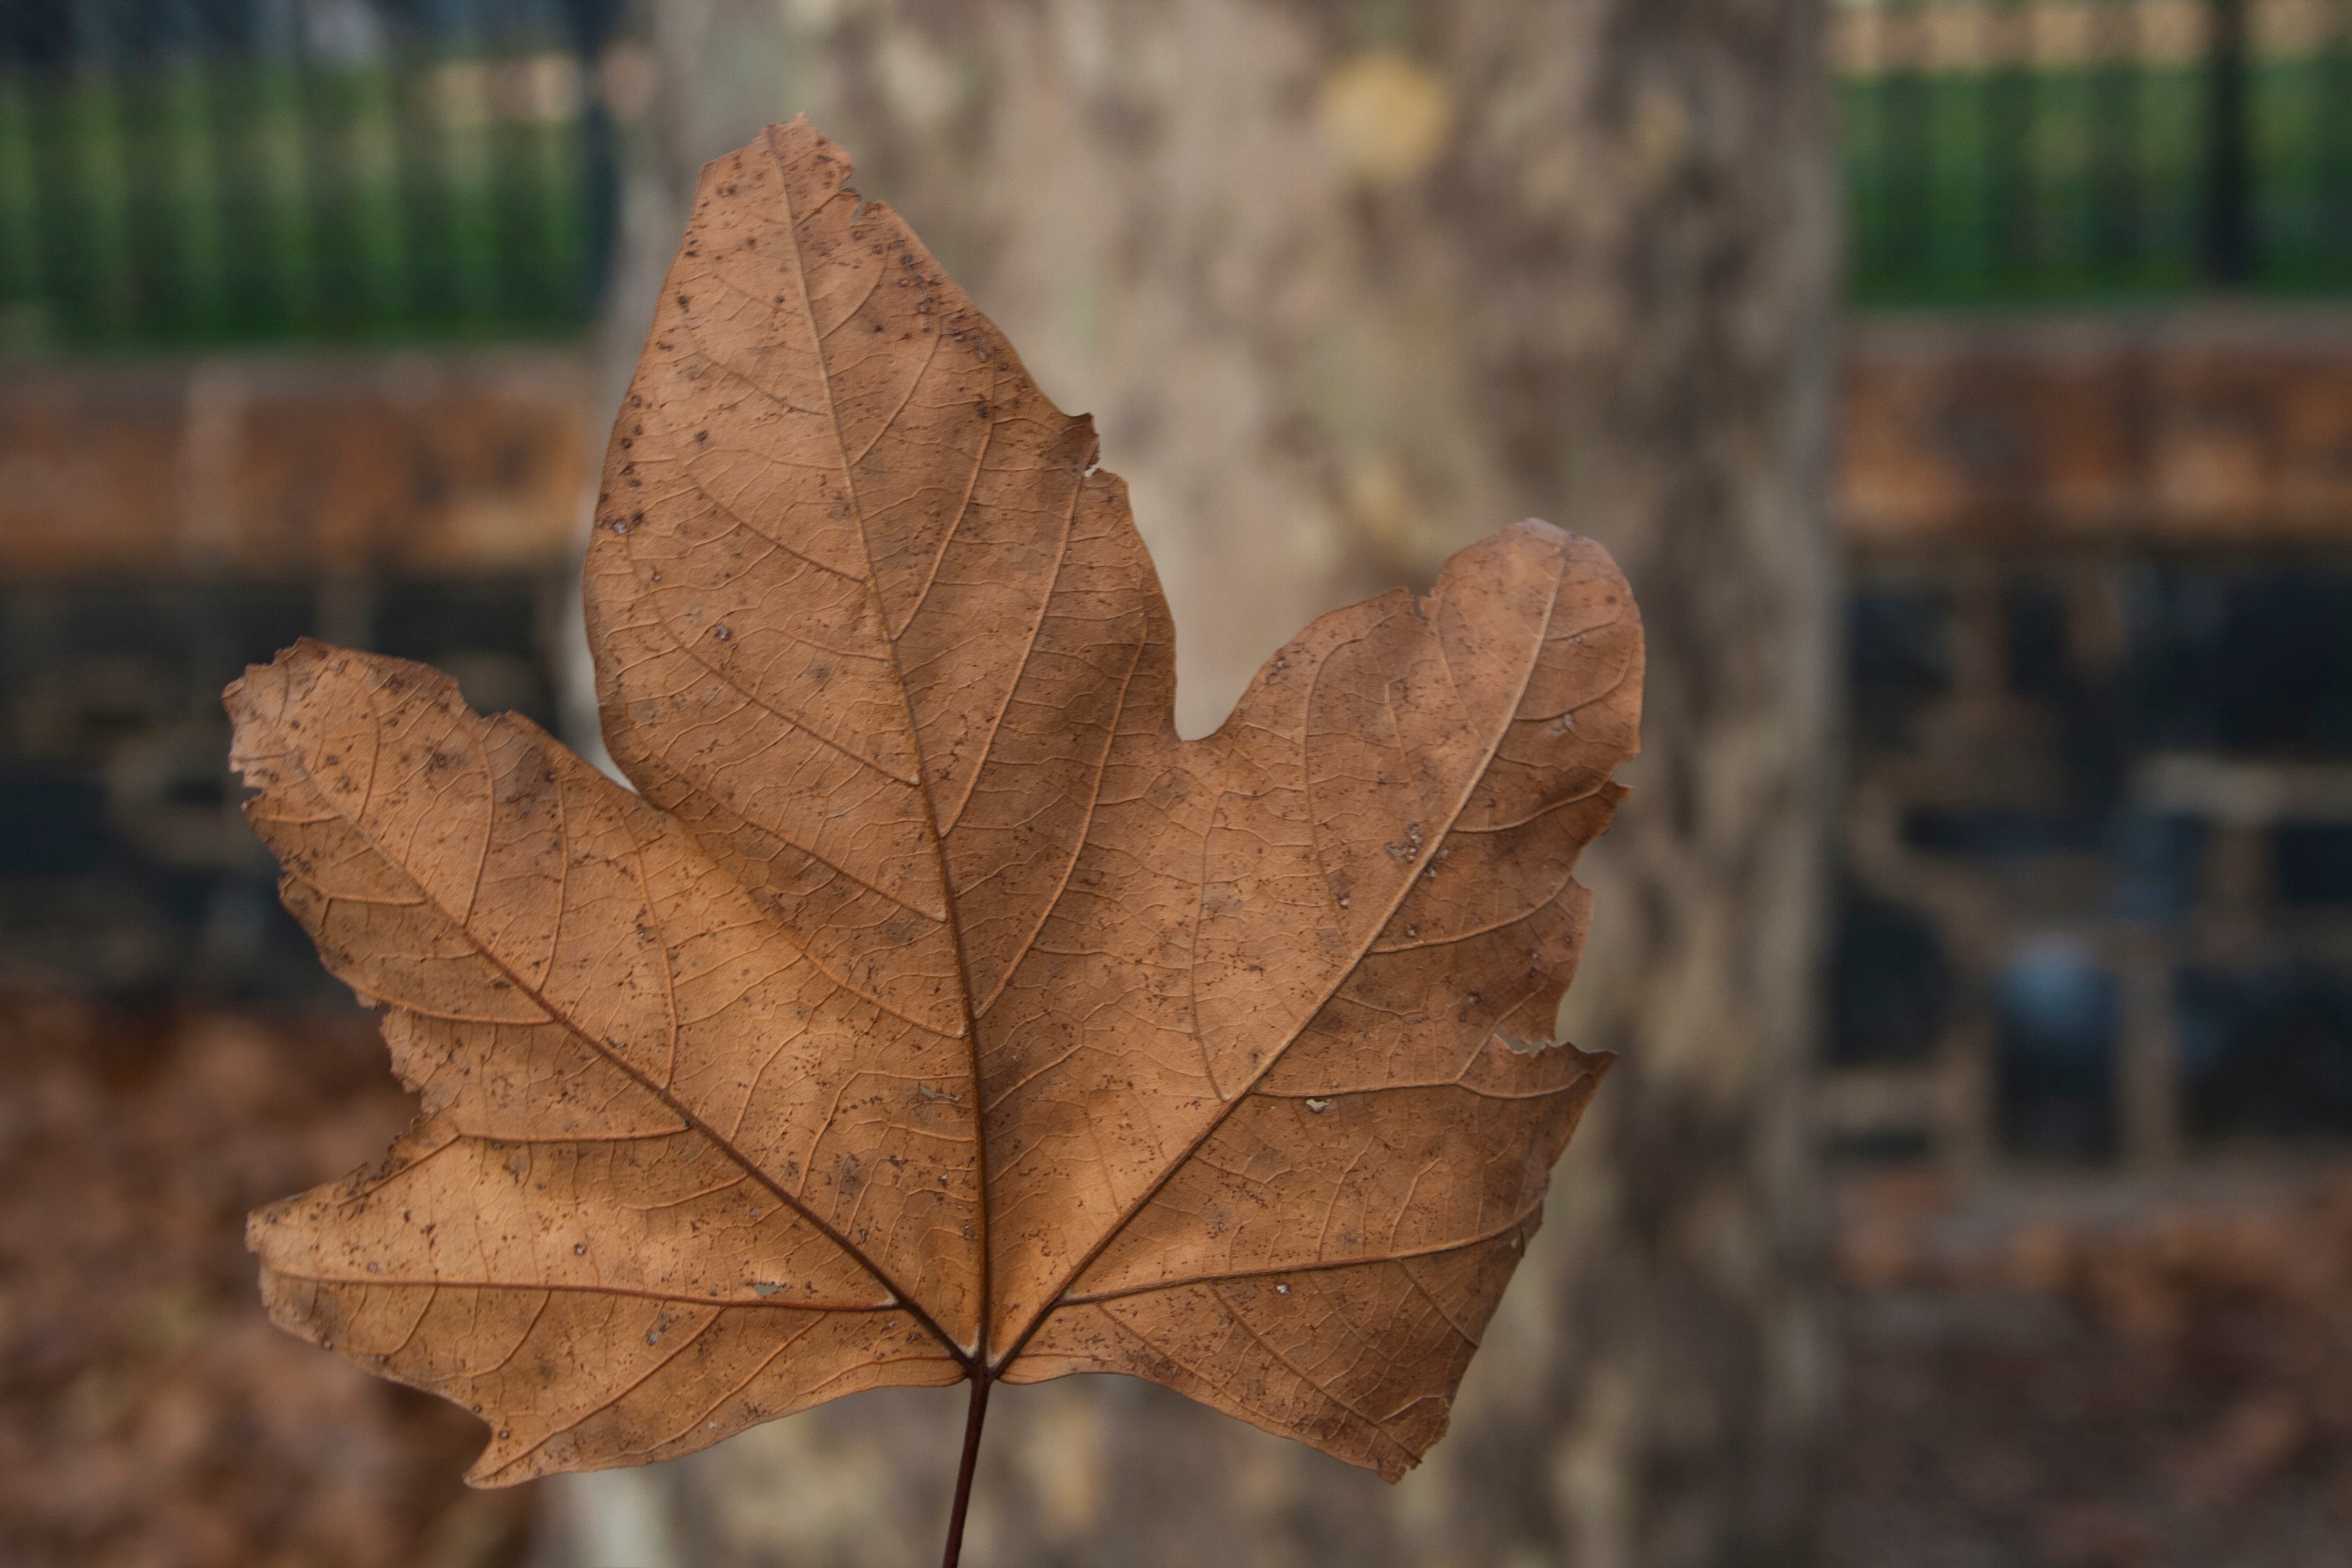
tree, nature, branch, plant, wood, leaf, flower, autumn, soil, botany, flora, season, fauna, maple leaf, macro photography, plant stem, woody plant